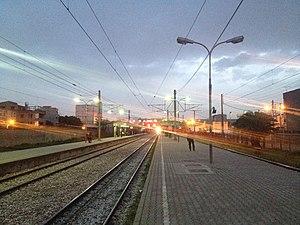
Gare ferroviaire de Dar El Beïda, Alger.
Dar El Beïda est une commune de la wilaya d'Alger en Algérie, située dans la banlieue Sud-Est d'Alger. C’est sur le territoire de la commune que se situe l'aéroport d'Alger.